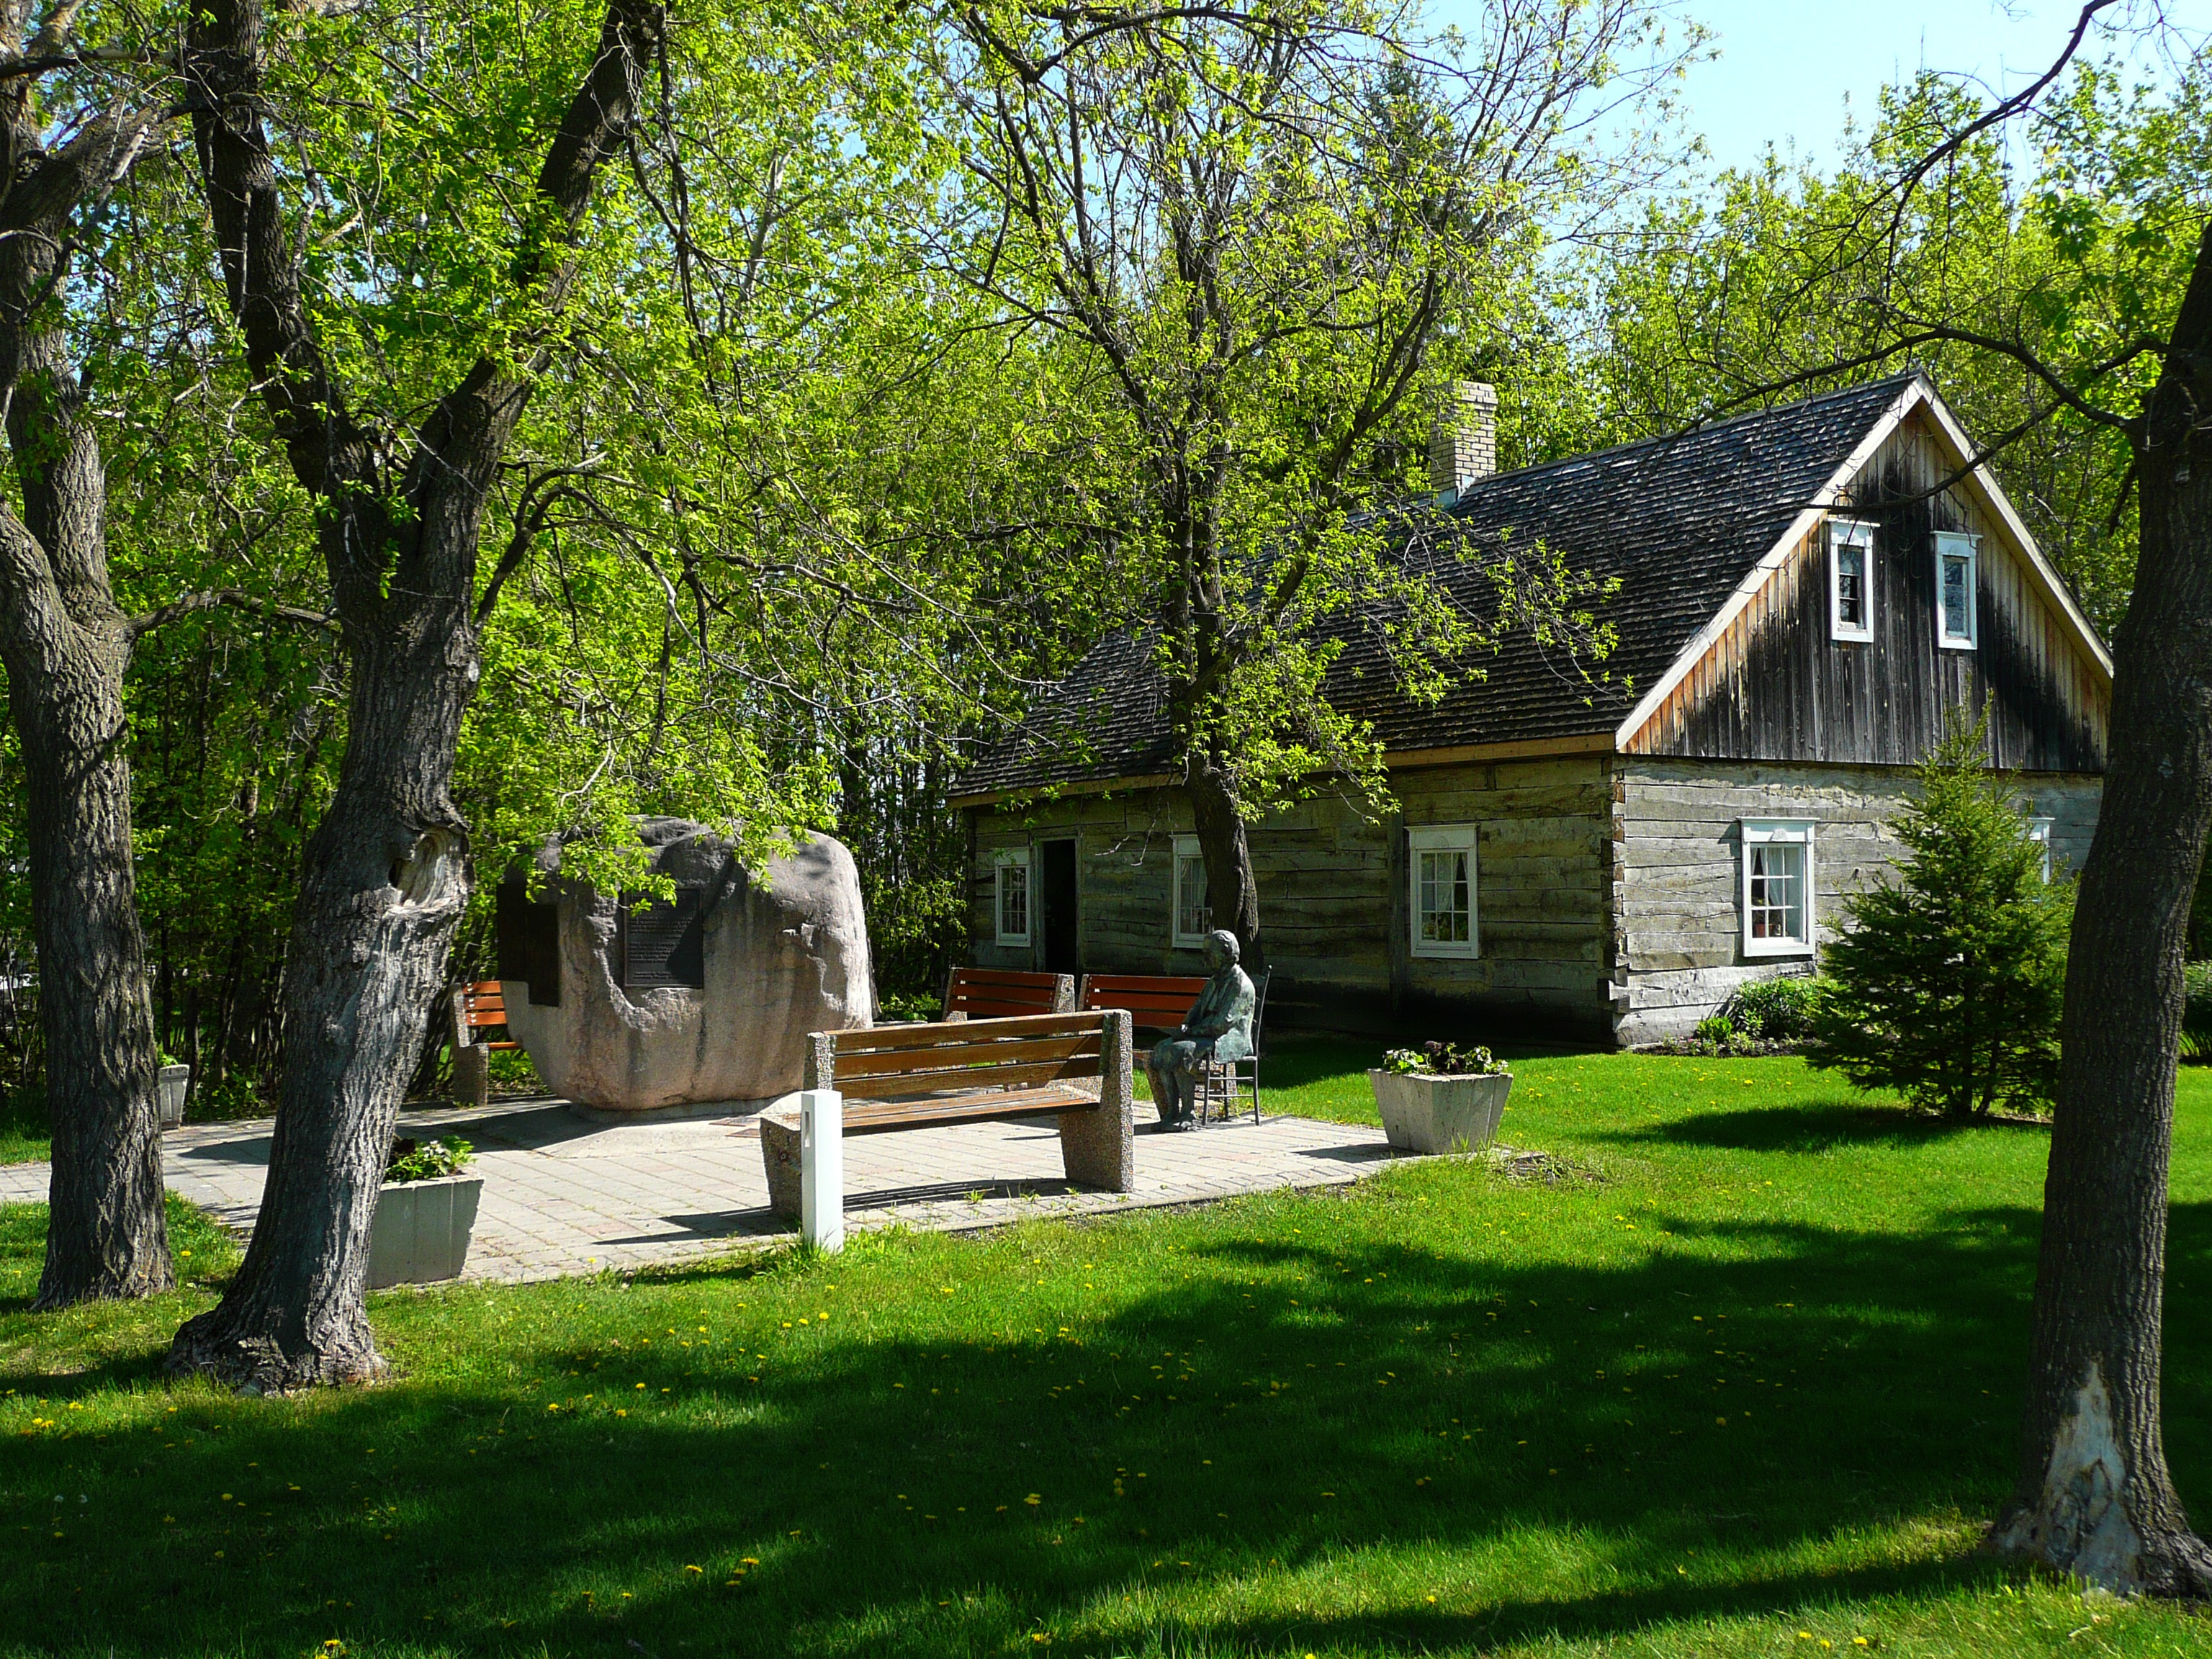
landscape, tree, lawn, house, flower, building, home, village, cottage, scenery, backyard, garden, waterway, old town, canada, estate, woodland, yard, manitoba, steinbach, mennonite heritage village